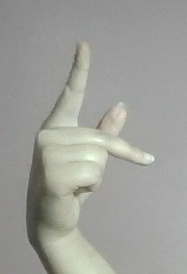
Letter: dha